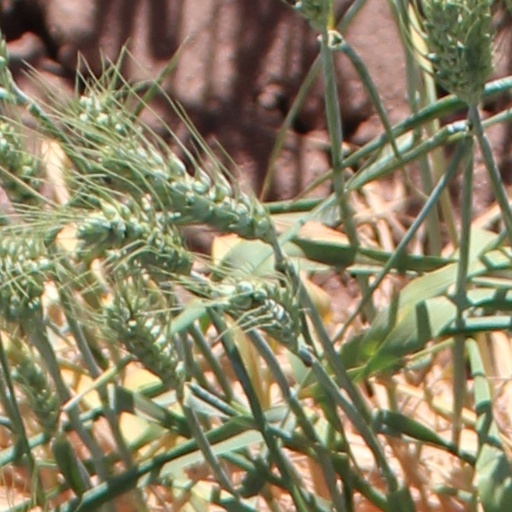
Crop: wheat